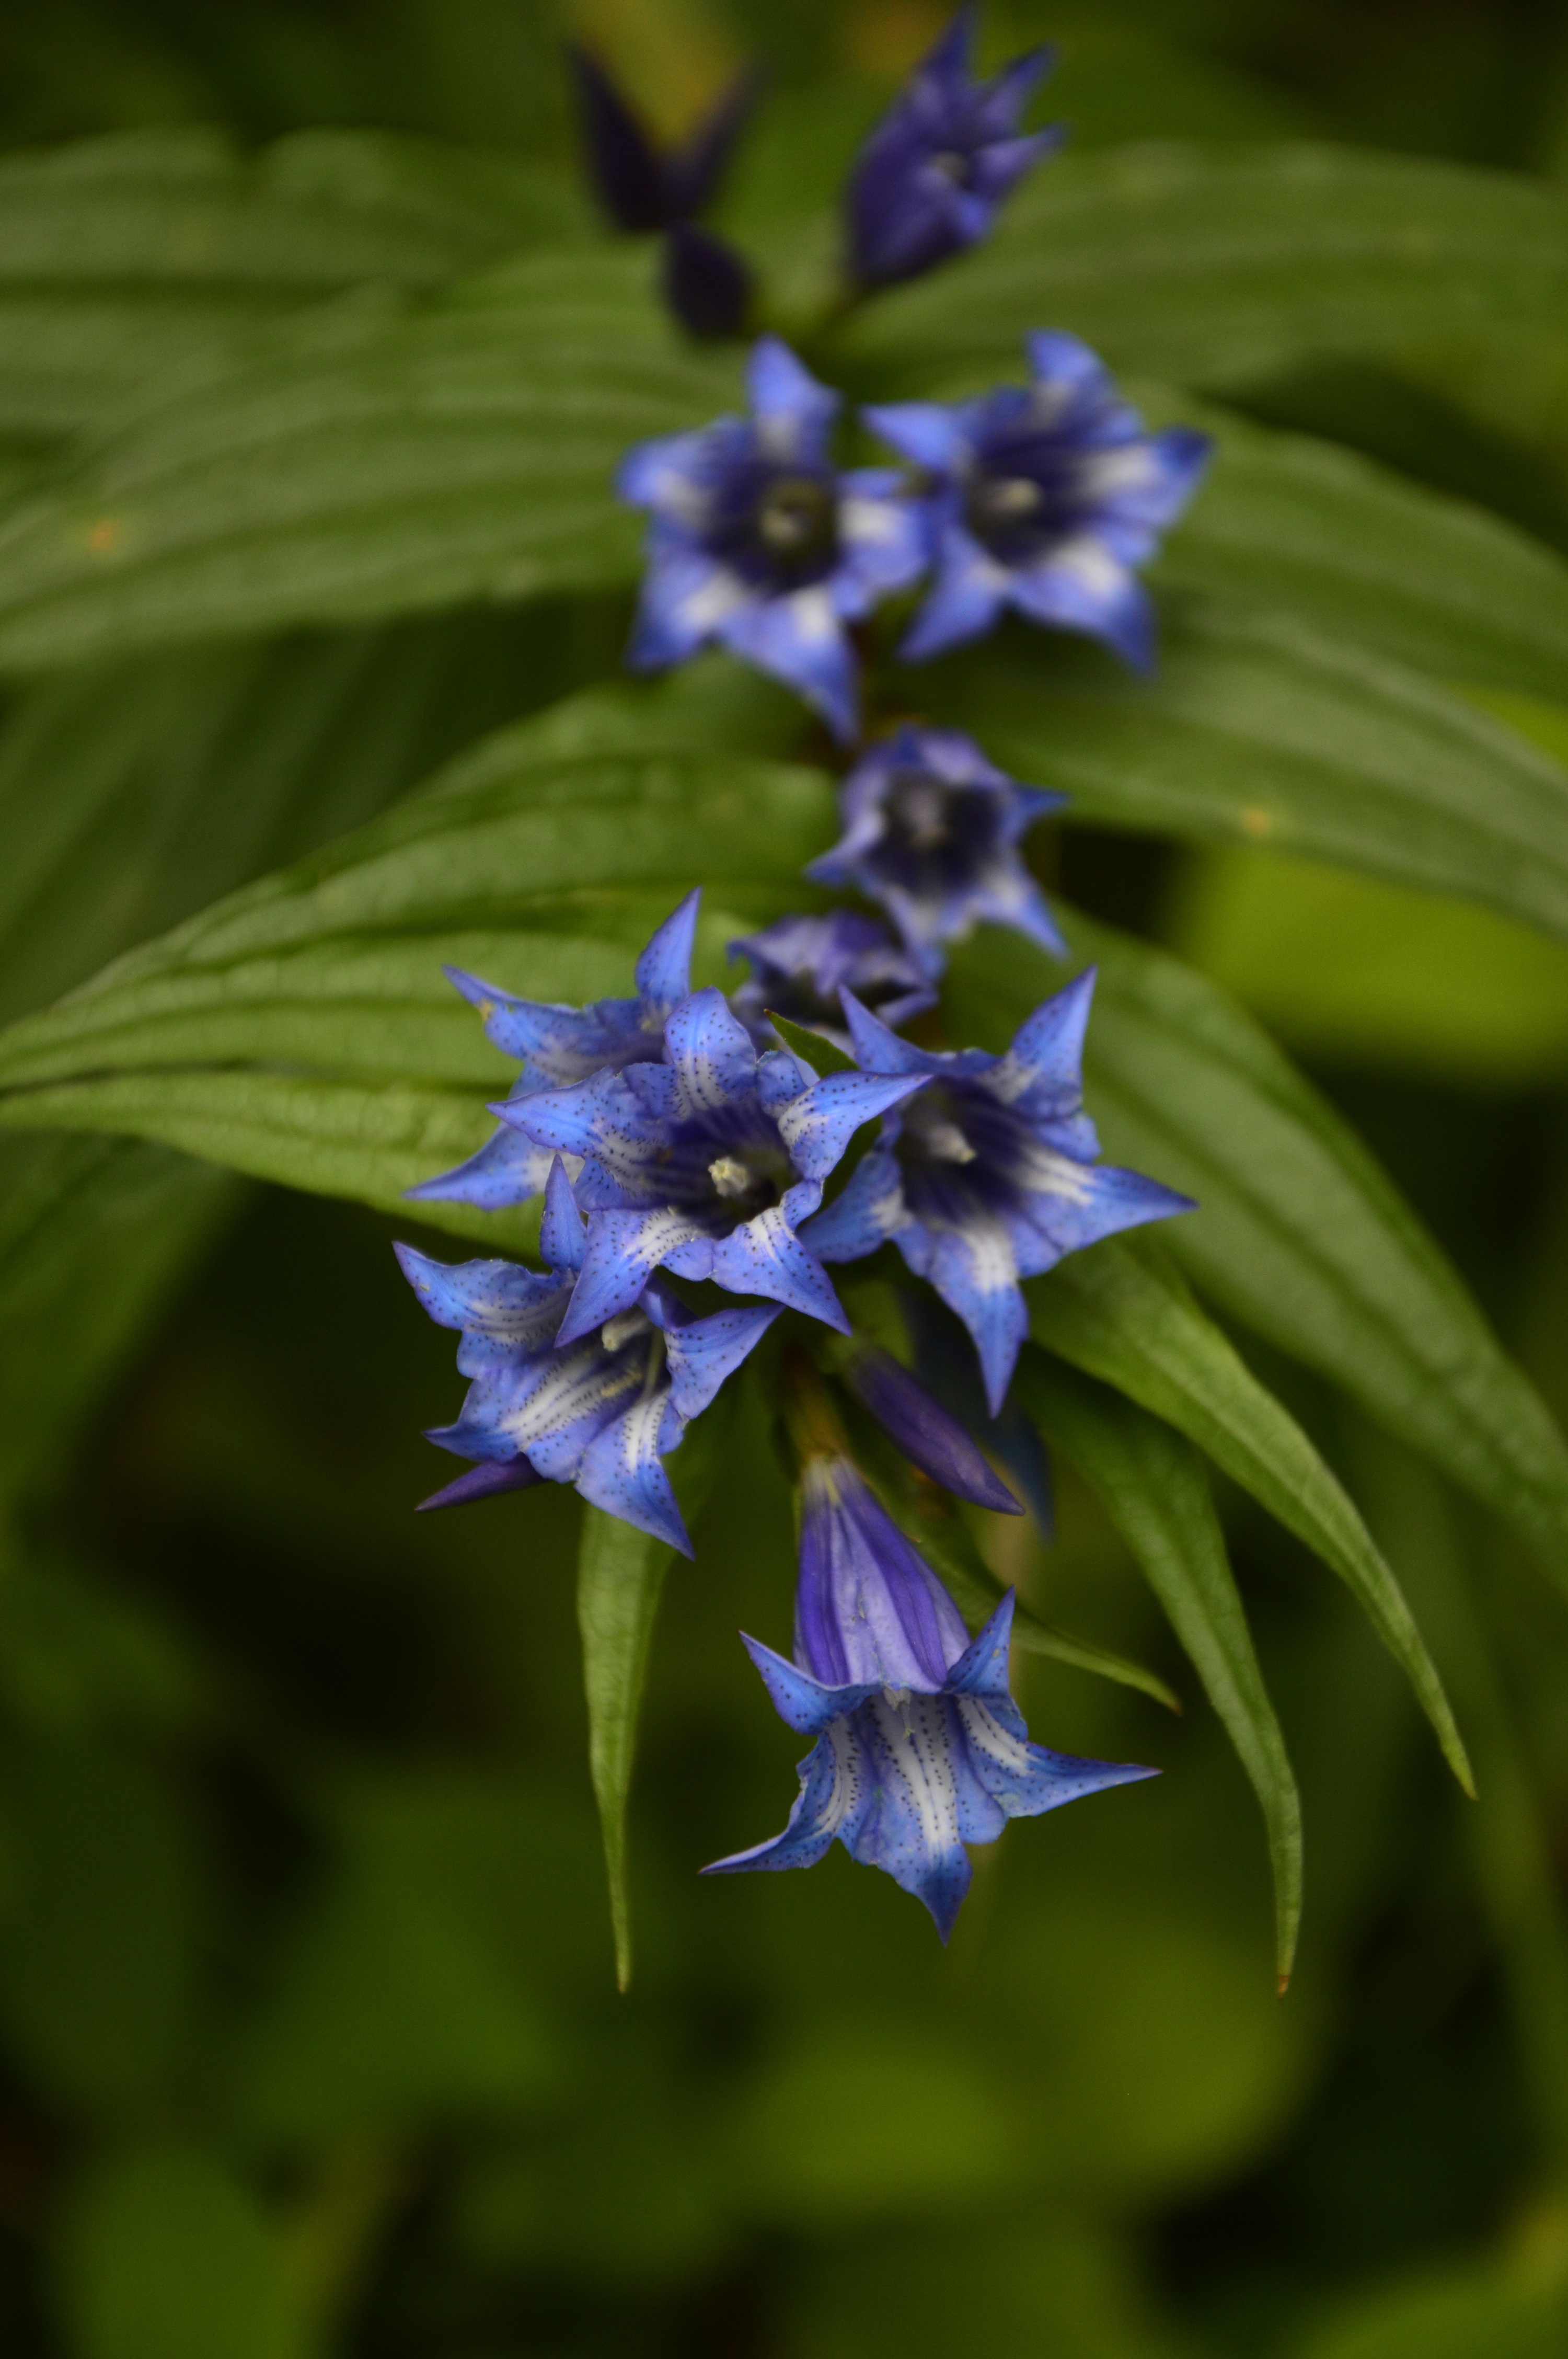
nature, plant, flower, daisy, herb, botany, blue, flora, plants, wildflower, violet, blooms, grasshopper, flowering, macro photography, flowering plant, ringtone, tiny flowers, land plant